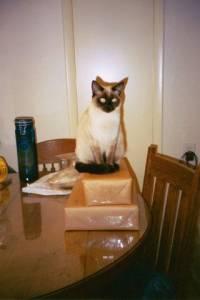
Breed: Siamese